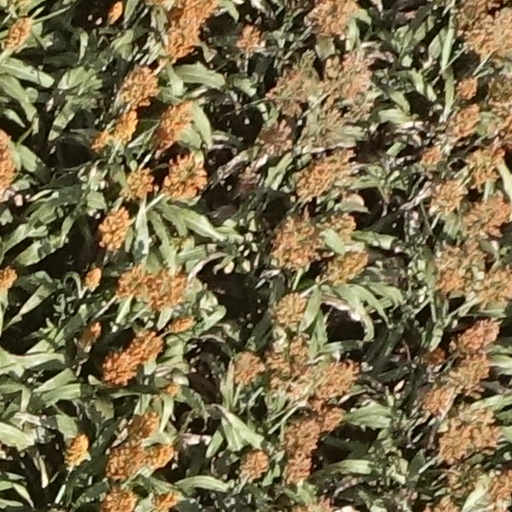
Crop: sorghum